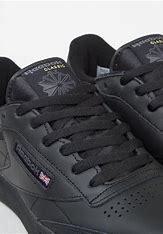
Brand: Reebok
Model: Club C 85